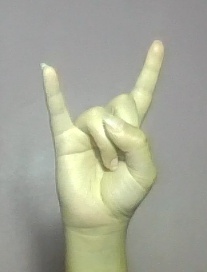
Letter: la